Ambasadori

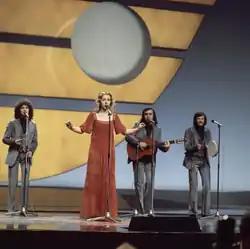
Ambasadori rehearsing at Nederlands Congresgebouw in The Hague ahead of their 1976 Eurovision performance.

Ambasadori represented SFR Yugoslavia at the 1976 Eurovision Song Contest in The Hague with song "Ne mogu skriti svoju bol" (written by Slobodan Đurasović and composed by Vujović), finishing second last among the 18 participating countries. Their disappointing finish caused a lot of negative reaction in the country and precipitated its 5-year withdrawal from the competition.